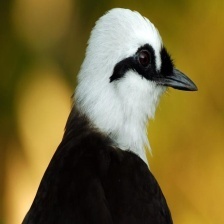
Species: SAMATRAN THRUSH
Scientific name: MYOPHONUS CASTANEUS